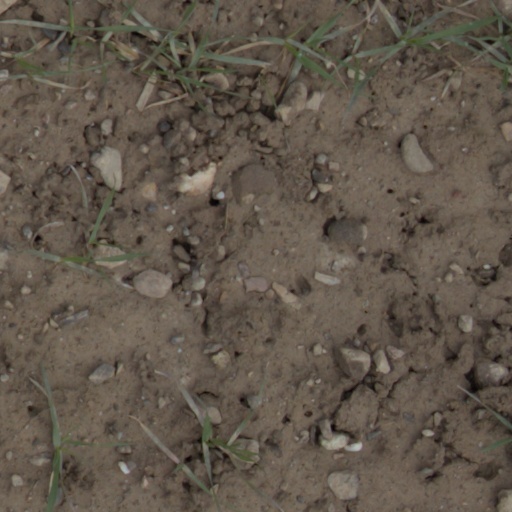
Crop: wheat